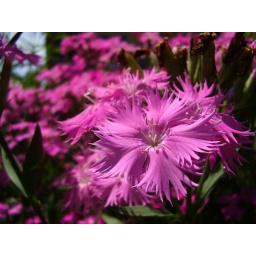
Random foliage near Atwater market while bike riding.